ʻAta

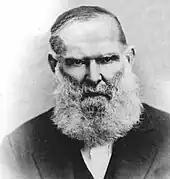
Captain McGrath

The whaler-turned-slaver "Grecian" next tried to kidnap more slaves from the Lau Islands, but was not successful there. At Niuafouou, the second island in Tonga to be affected, "Grecian" was able to kidnap only 30 people. Uiha was to be the third, but there the islanders had actually been able to reverse roles and ambushed the slaver "Margarita" instead.